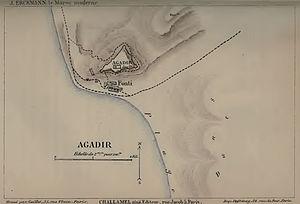
Plan d'Agadir (Maroc) en 1885
Agadir, aussi appelée Agadir Irir est une ville berbérophone dans le sud-ouest marocain, située sur la côte atlantique, dans la région du Souss, à 508 km au sud de Casablanca, à 173 km d'Essaouira et à 235 km à l'ouest de Marrakech. Surnomée «la capitale du Souss», Agadir est le chef-lieu de la région administrative Souss-Massa et de la préfecture d'Agadir Ida-U-Tanan.